Blockade of Germany (1914–1919)

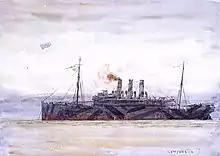
, one of the armed merchant cruisers of the Northern Patrol.

The last of those measures was also preceded by the case of the , a US-flagged cargo ship carrying American foodstuffs to Hamburg. The owners of the cargo had issued a guarantee that the food would not be used by the German military, which was accepted by the British. However, while the ship was en route, on 26 January 1915, the German Federal Council announced that the German government would seize all grain in Germany, a decree interpreted by the British as putting the food supply all under the control of the German Army. Thus the "Wilhelmina" was detained in Falmouth, Cornwall from 9 February, while the British, Germans and Americans debated how the decree affected the original assurance. The 11 March Order in Council overtook prize court proceedings which were originally planned for 31 March and the issue was eventually settled in July 1916 by Lord Mersey directing the British Government to purchase the cargo and pay damages to the ship owners, rejecting the Americans' claims of neutral trading rights.